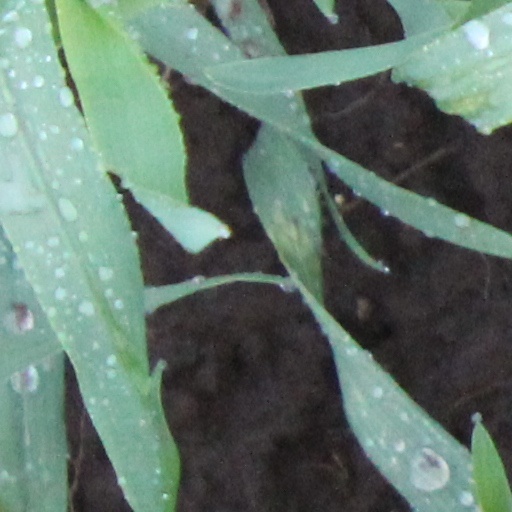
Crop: wheat